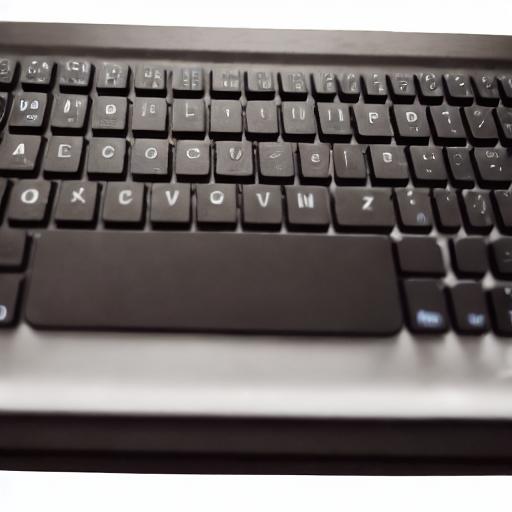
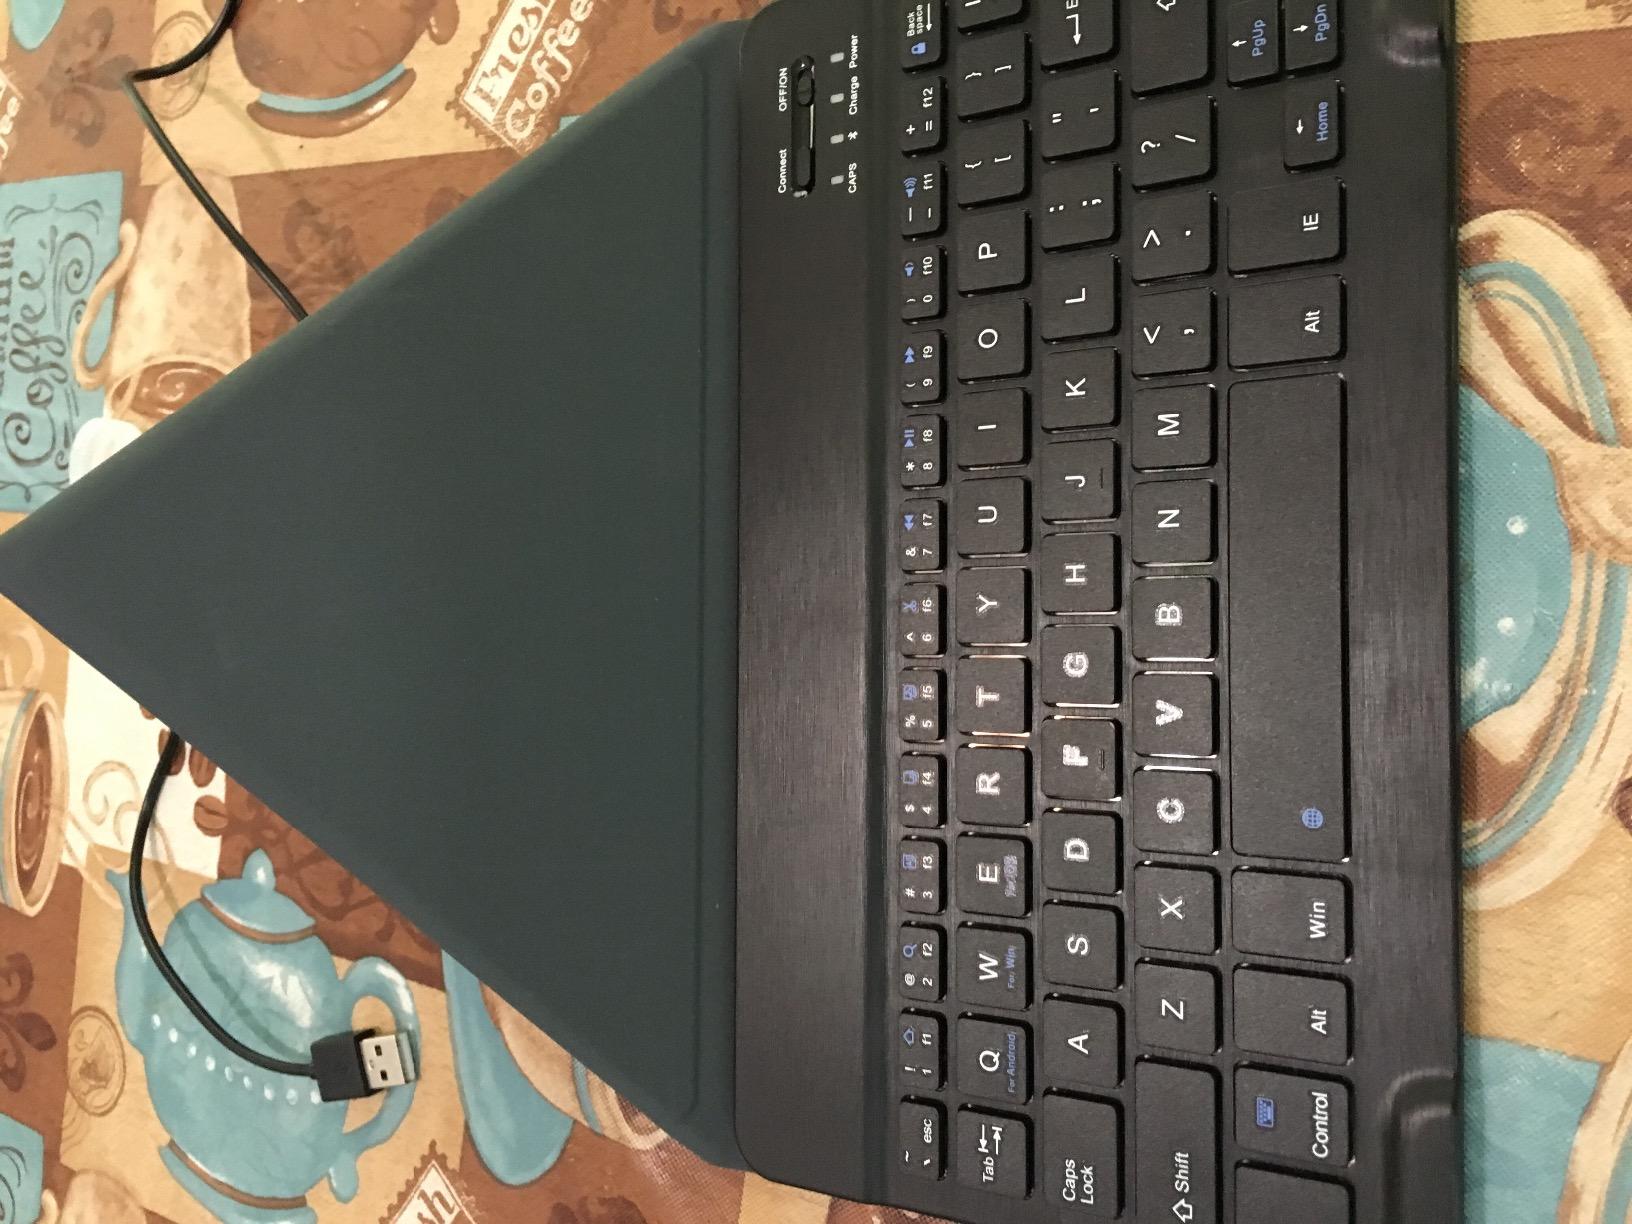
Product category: keyboard
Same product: no